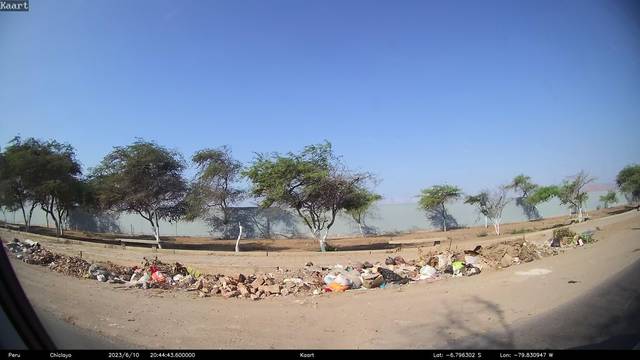
Region: Peru
Coordinates: -6.796, -79.831